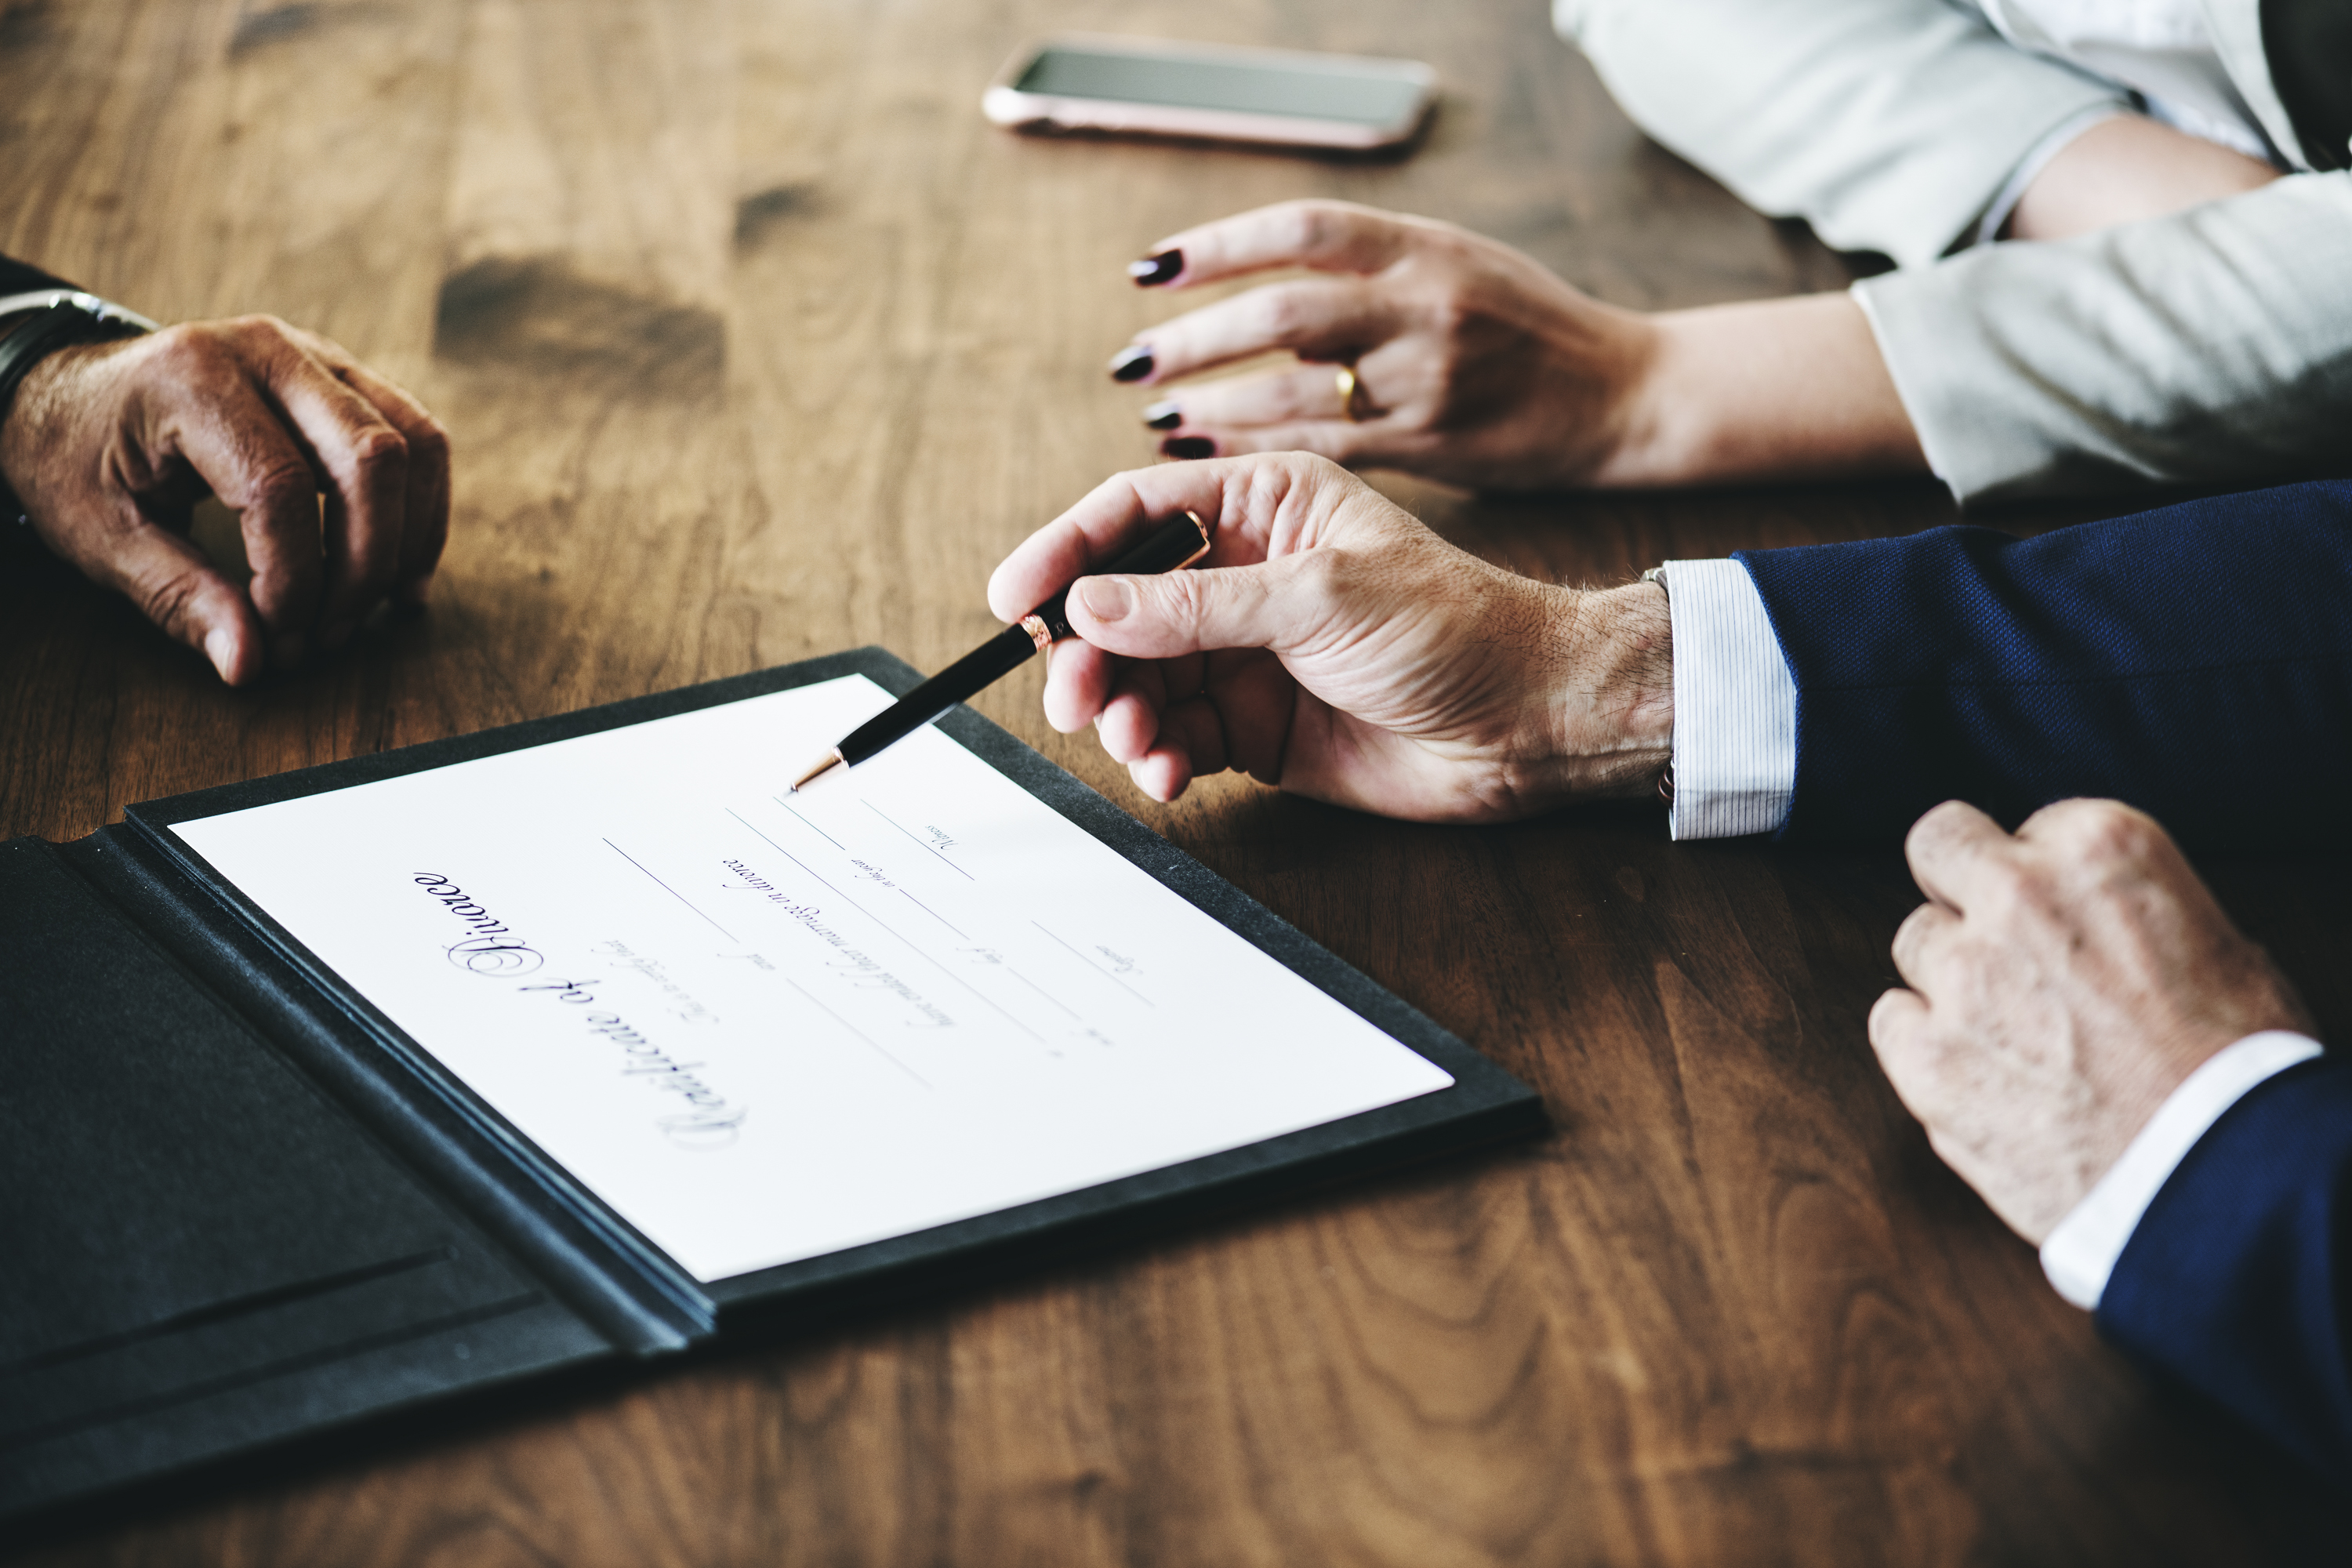
american, application, break, breakup, caucasian, certificate, certification, certified, conflict, contract, couple, decision, despair, document, end, english, european, family, form, german, husband, law, leave, legal, marriage, married, official, paper, partnership, pen, business, font